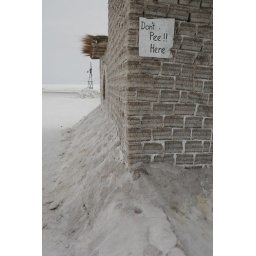
ironically there was a lot of yellow salt under this sign